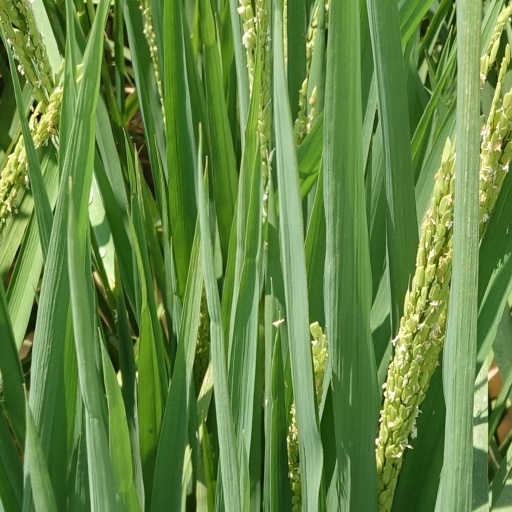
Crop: rice